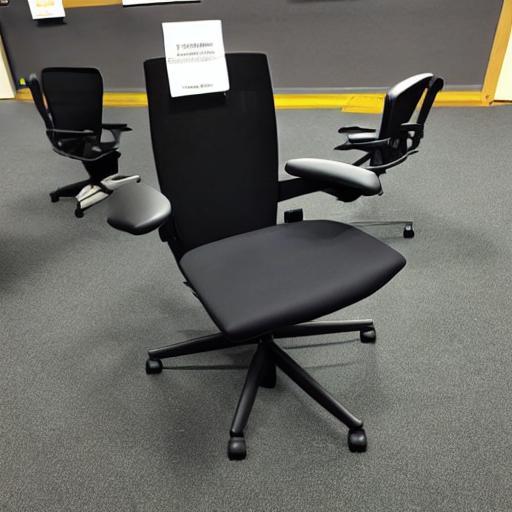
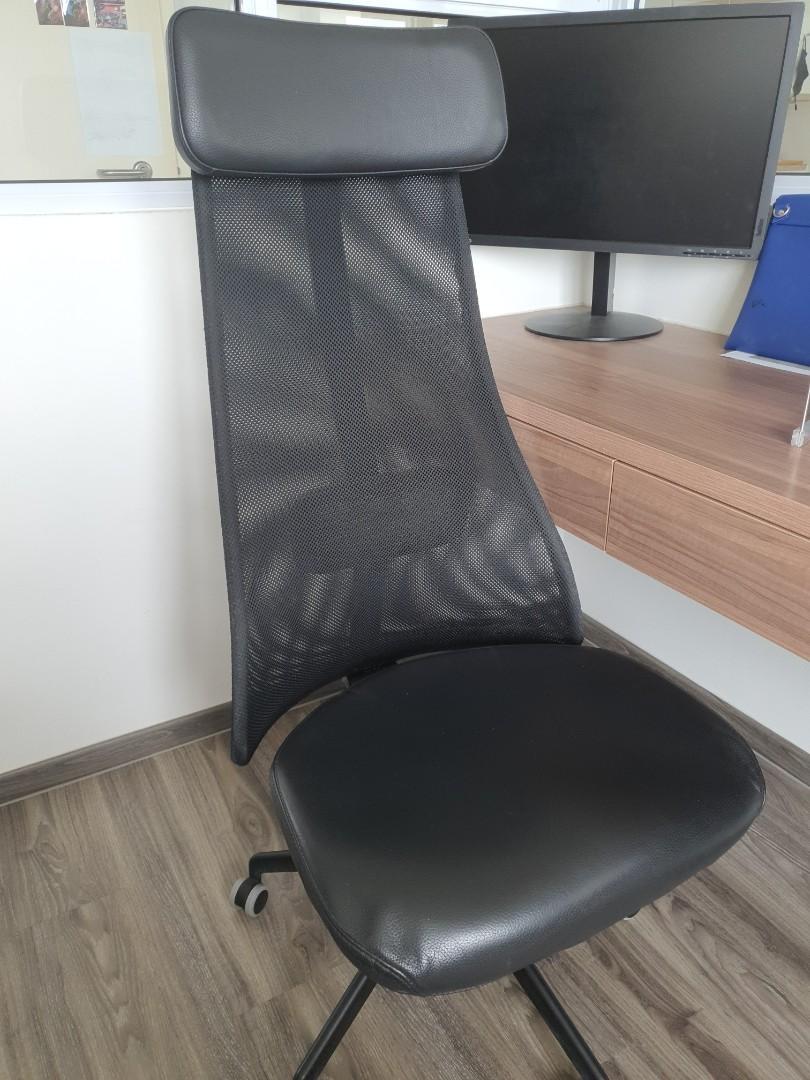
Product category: items_chair
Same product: no